Pelang

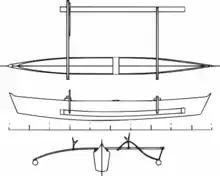
A small pelang (5 m in length) with marine plywood for its side planks.

Pelang or pilang is a traditional boat from Indonesia and Malaysia. It may refer to several different types of boats in the Nusantara, but commonly they refer to an outrigger canoe. The function differs from where they were used, from transporting people, fishing, to trading. Pilang has been known from at least the 14th century.